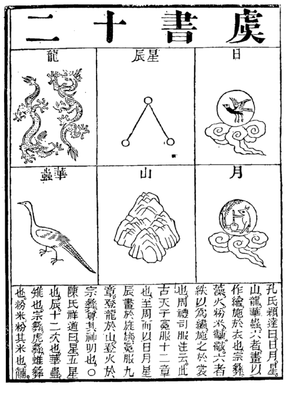
Douze emblemes des rites, seconde planche, page 205 du volume 3 des Memoires historiques de Sima Qian, traduction Edouard Chavannes